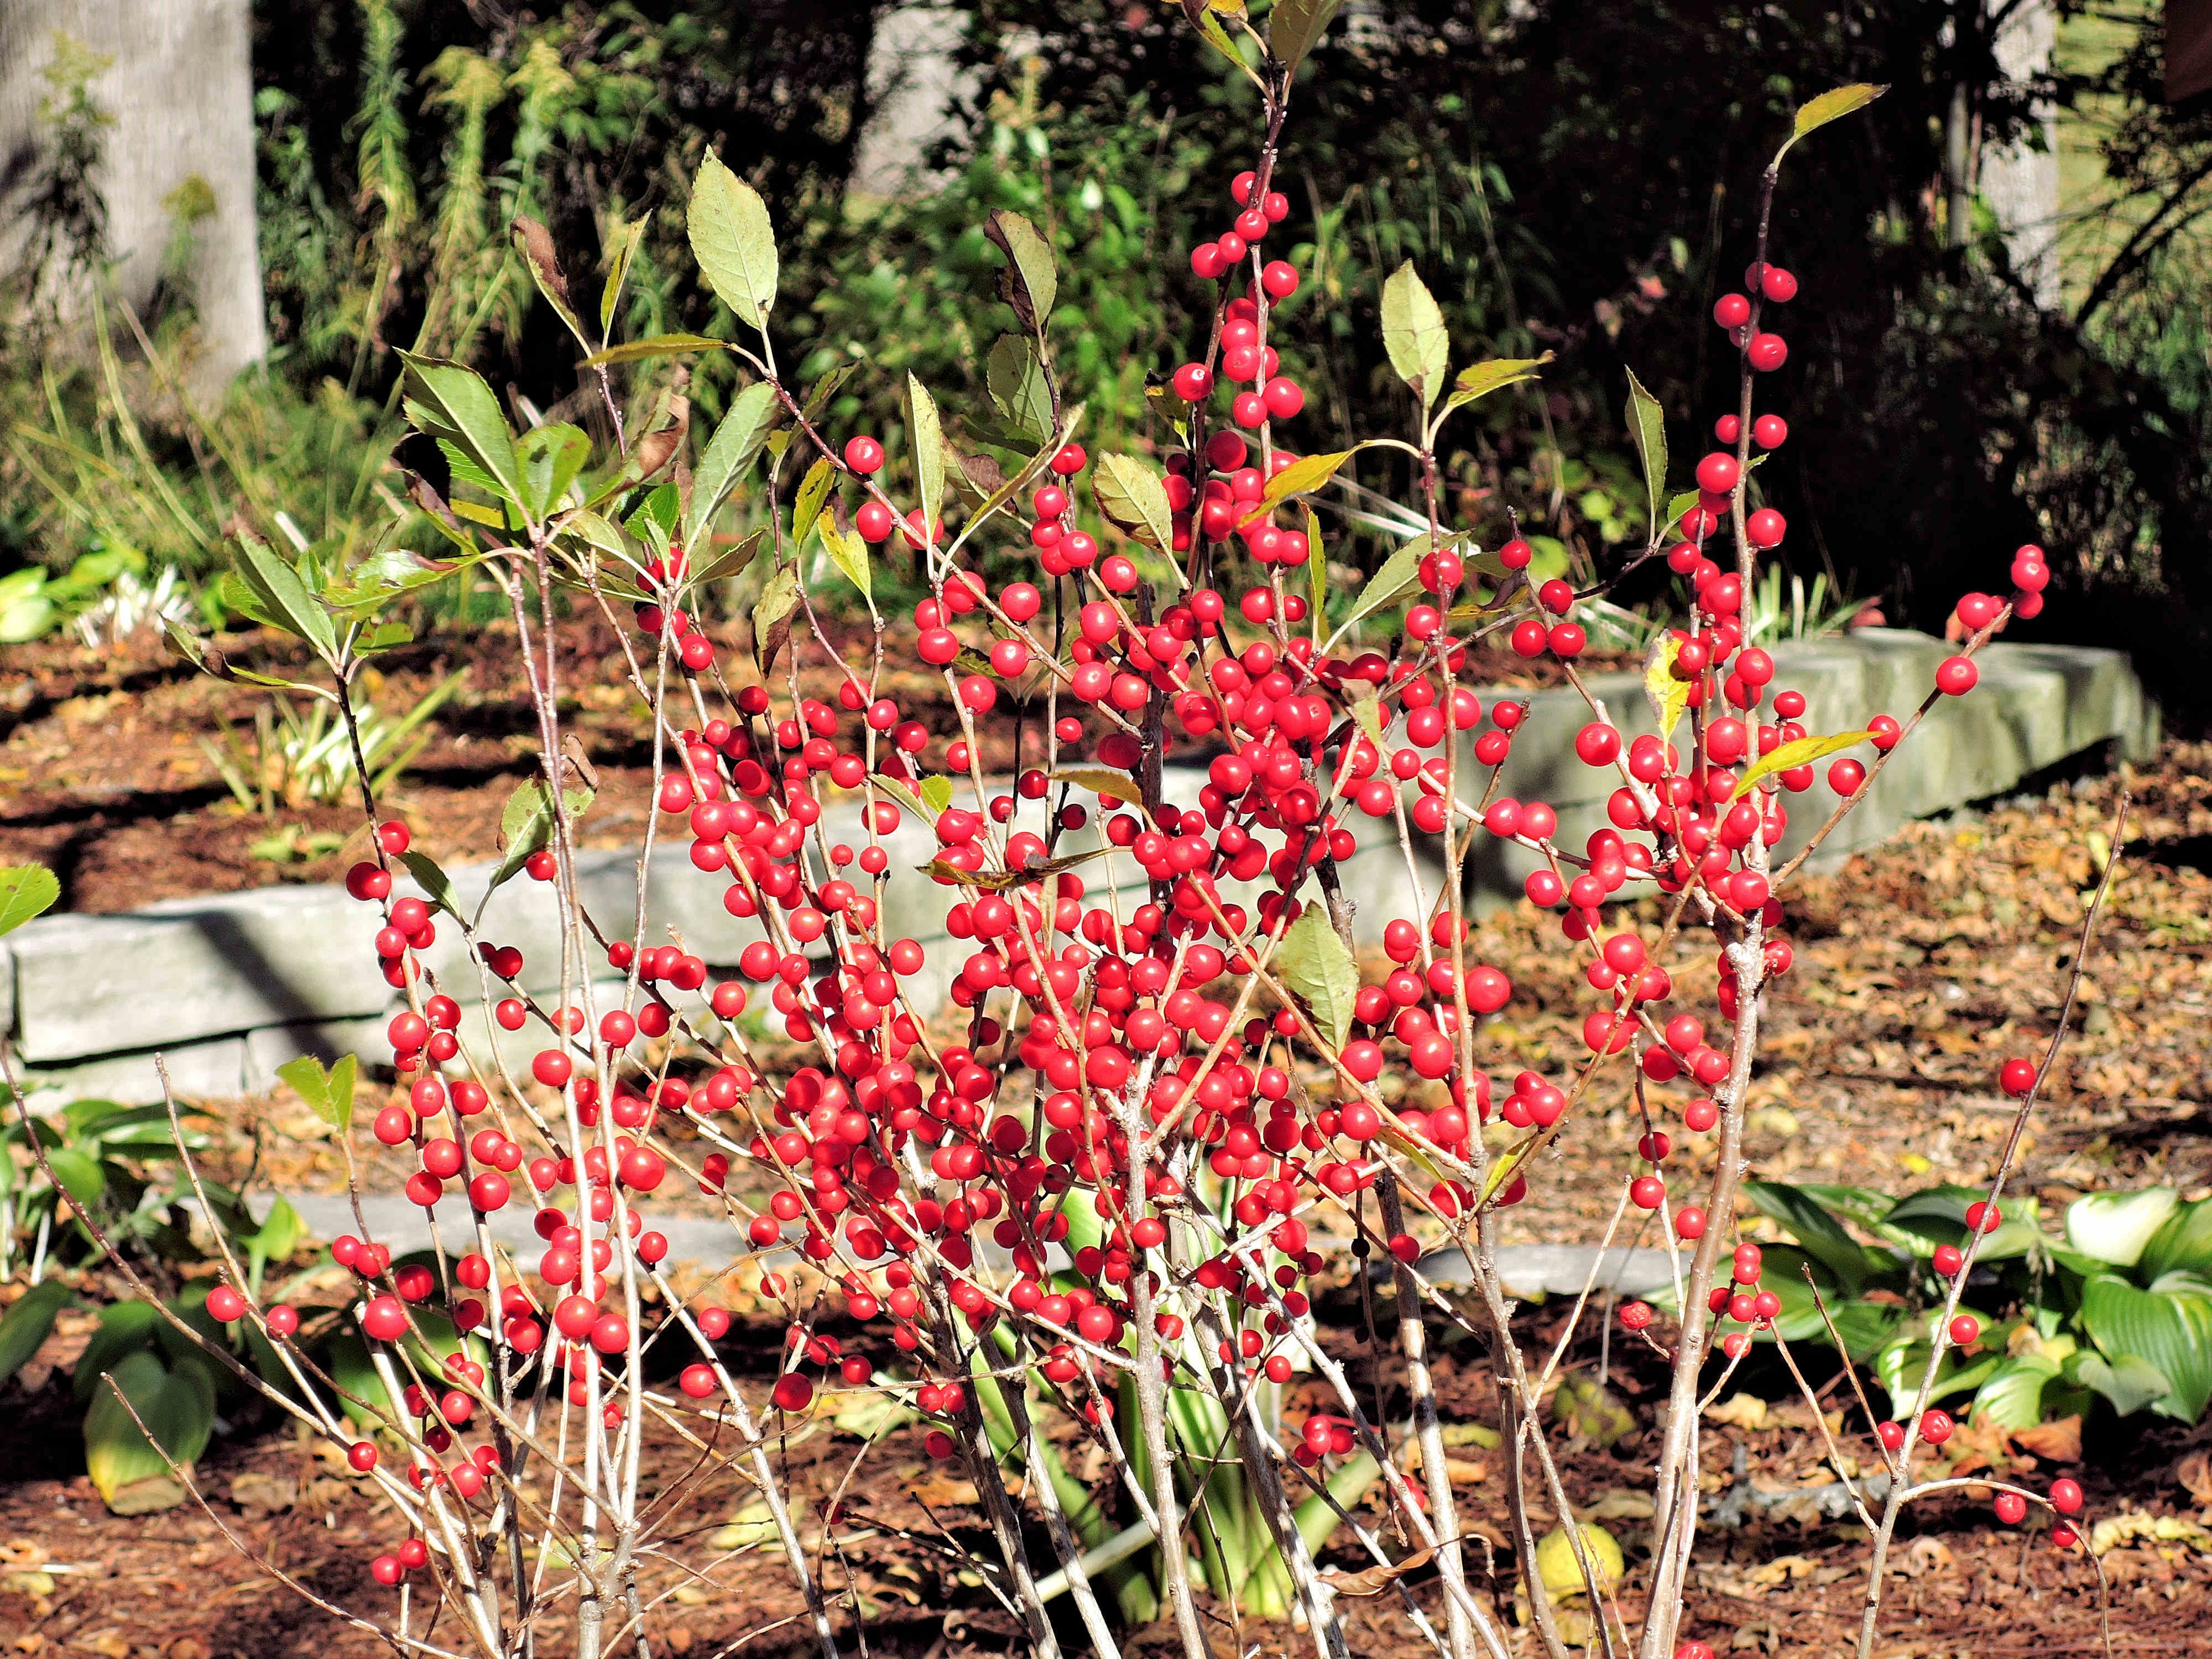
nature, plant, sun, leaf, flower, wild, red, autumn, backyard, botany, garden, flora, season, wildflower, shrub, botanical garden, woodland, yard, flowering plant, red berries, lake side, woodland berries, land plant